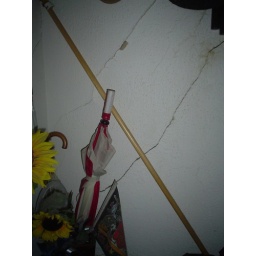
Every single wall had cracks in the plaster afterwards. Yes, the house moved!